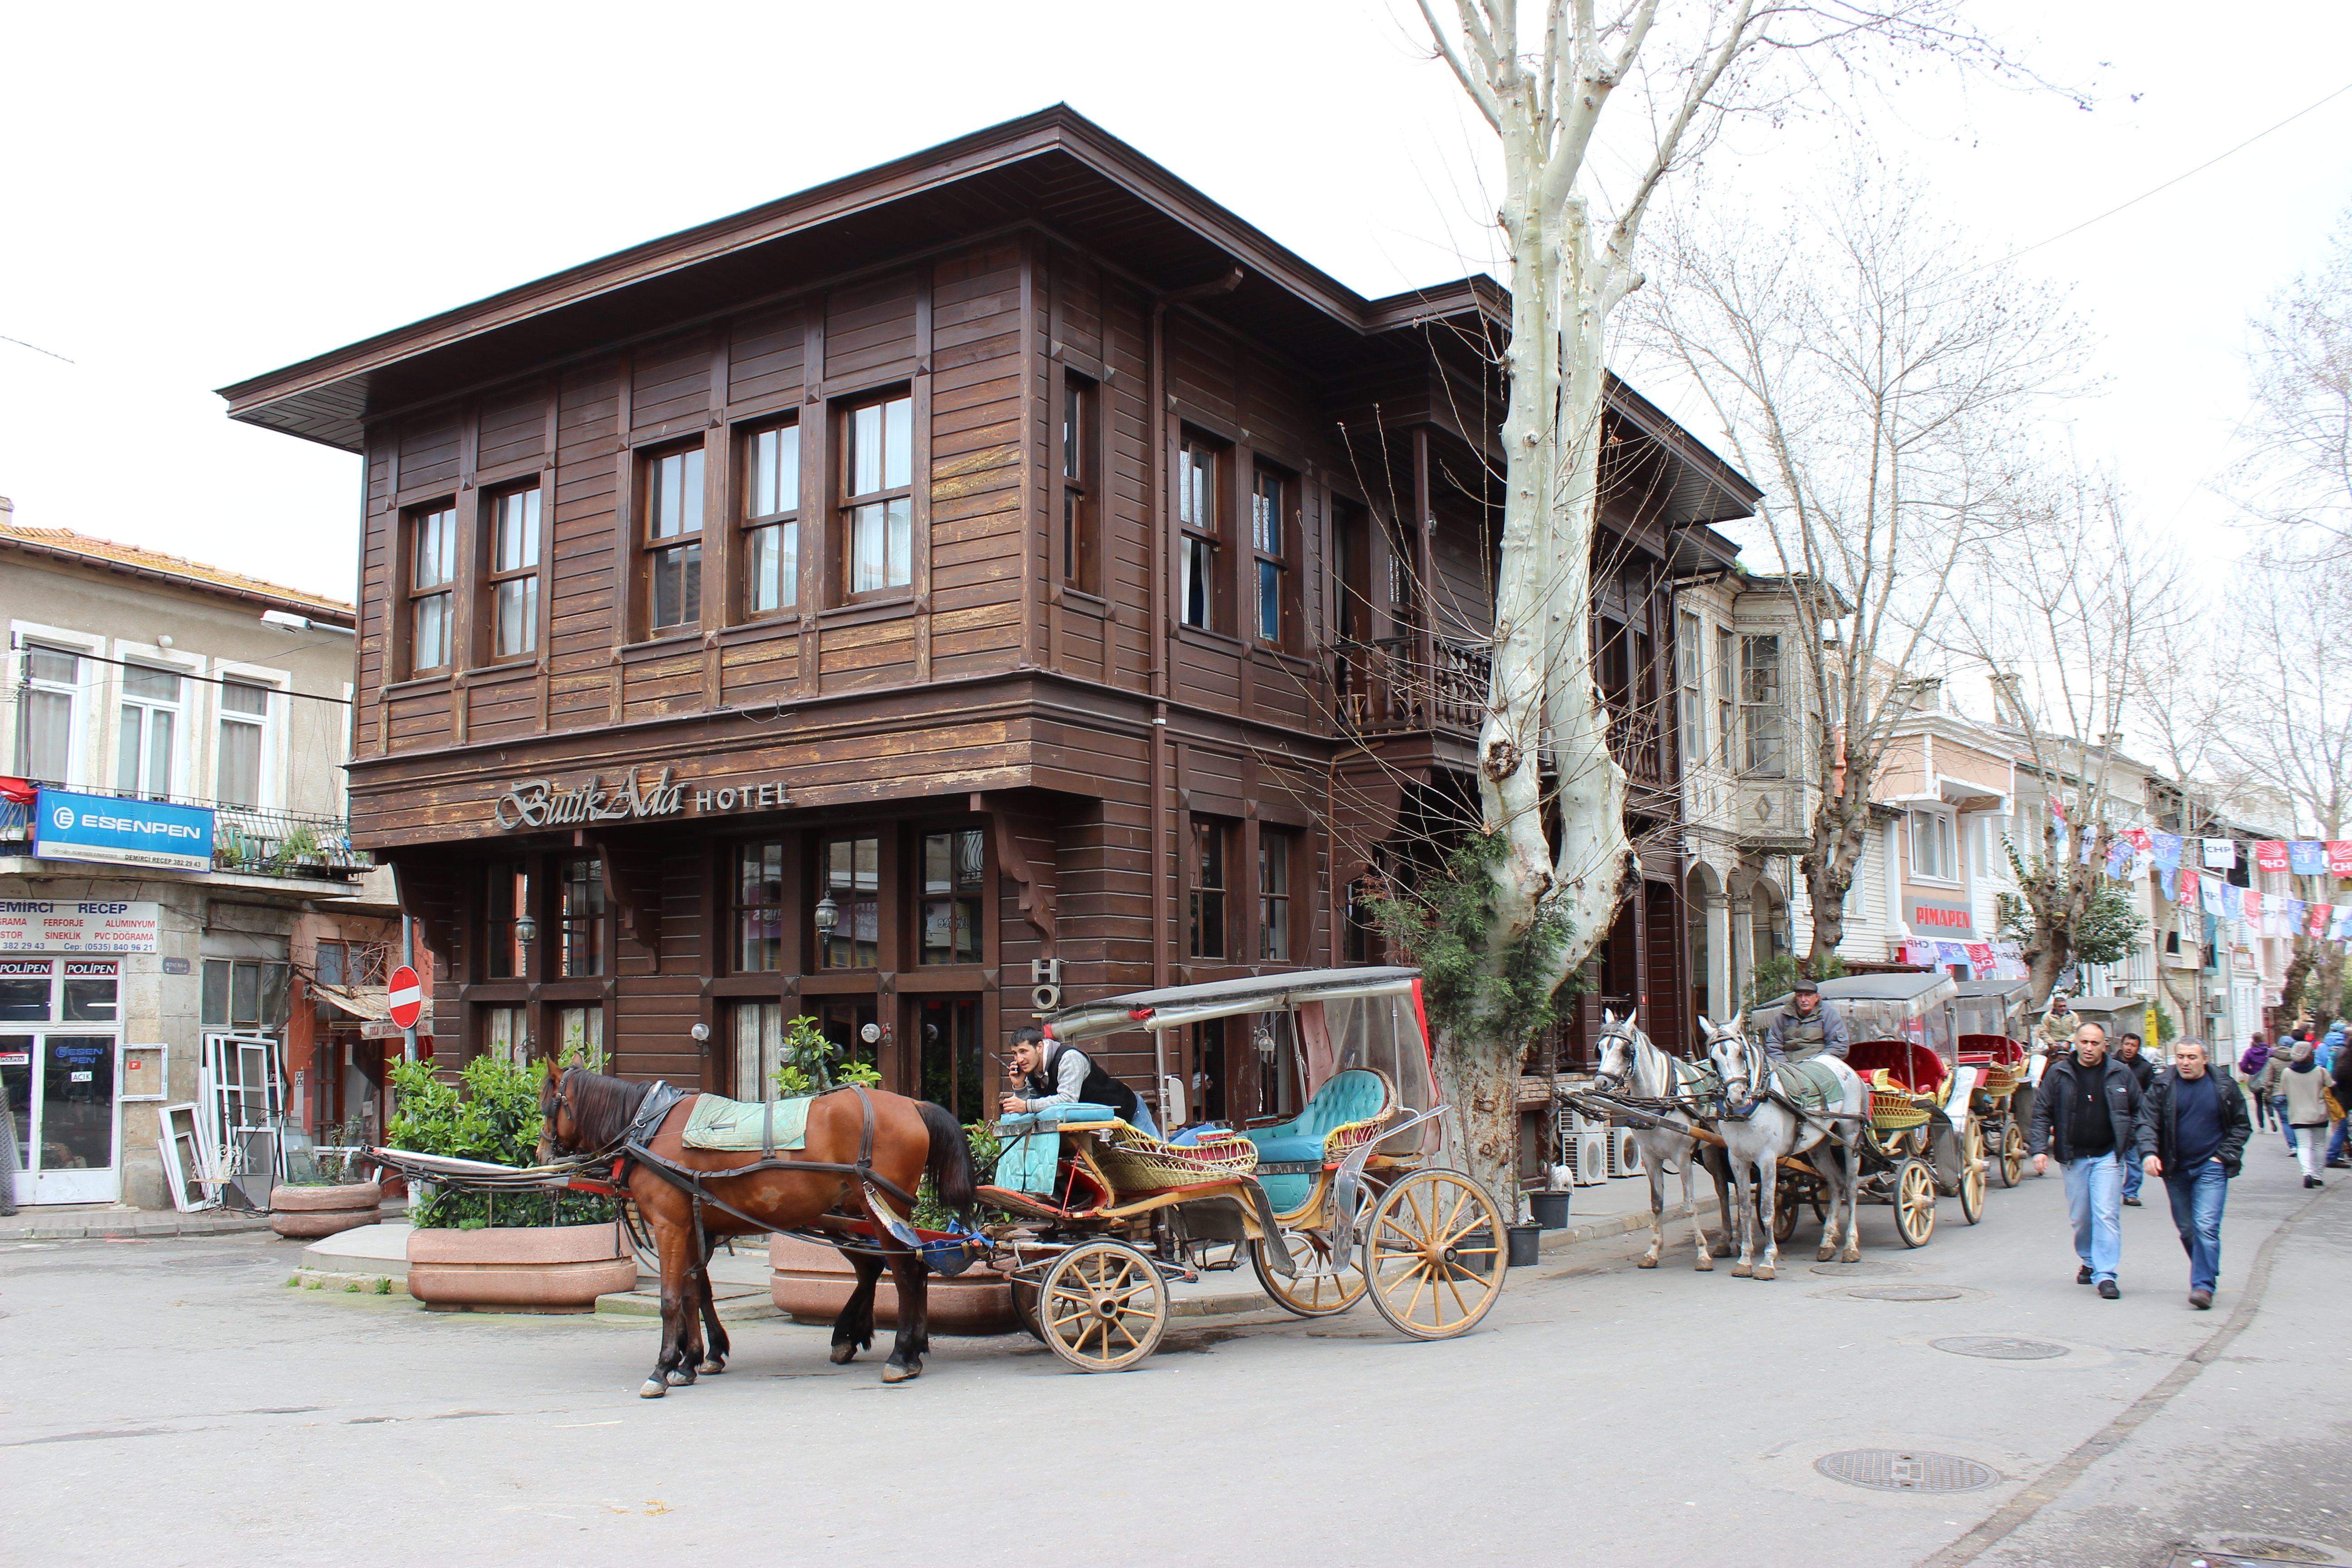
island, neighbourhood, mode of transport, town, transport, house, building, architecture, mixed use, street, urban area, tree, city, residential area, vehicle, home, tourism, urban design, downtown, road, pedestrian